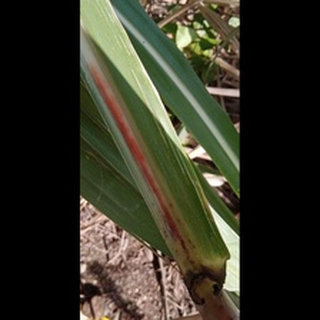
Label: sugarcane_red_rot